Newport Bermuda Race

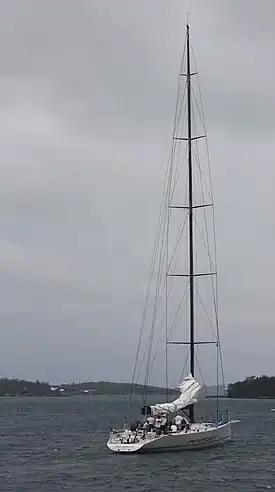
The 90-foot maxi yacht Rambler, first to finish in the 2012 Newport Bermuda Race

The very first Bermuda Race was an act of rebellion. In 1906, the Establishment believed that it would be impossible for amateur sailors to race offshore in boats under 80 feet. Thomas Fleming Day, editor of "The Rudder" magazine, disagreed, insisting, "The danger of the sea for generations has been preached by the ignorant." Certain that an ocean race would be enjoyable and safe – and also develop better sailors and better boats – Day founded one on his own. The Brooklyn Yacht Club started the race in New York Bay, in Bermuda, the RBYC finished it off at St. David’s Head.